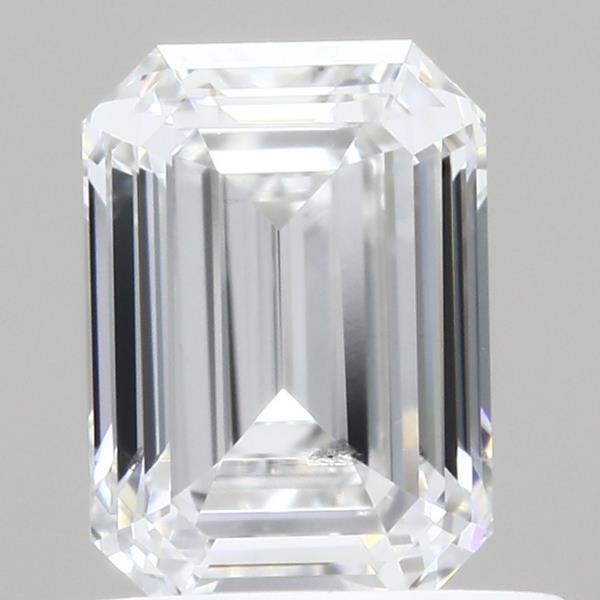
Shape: emerald
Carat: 0.7
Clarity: SI1
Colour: E
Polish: VG
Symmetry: EX
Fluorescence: NONE
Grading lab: IGI
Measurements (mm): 5.97 x 4.23 x 2.81